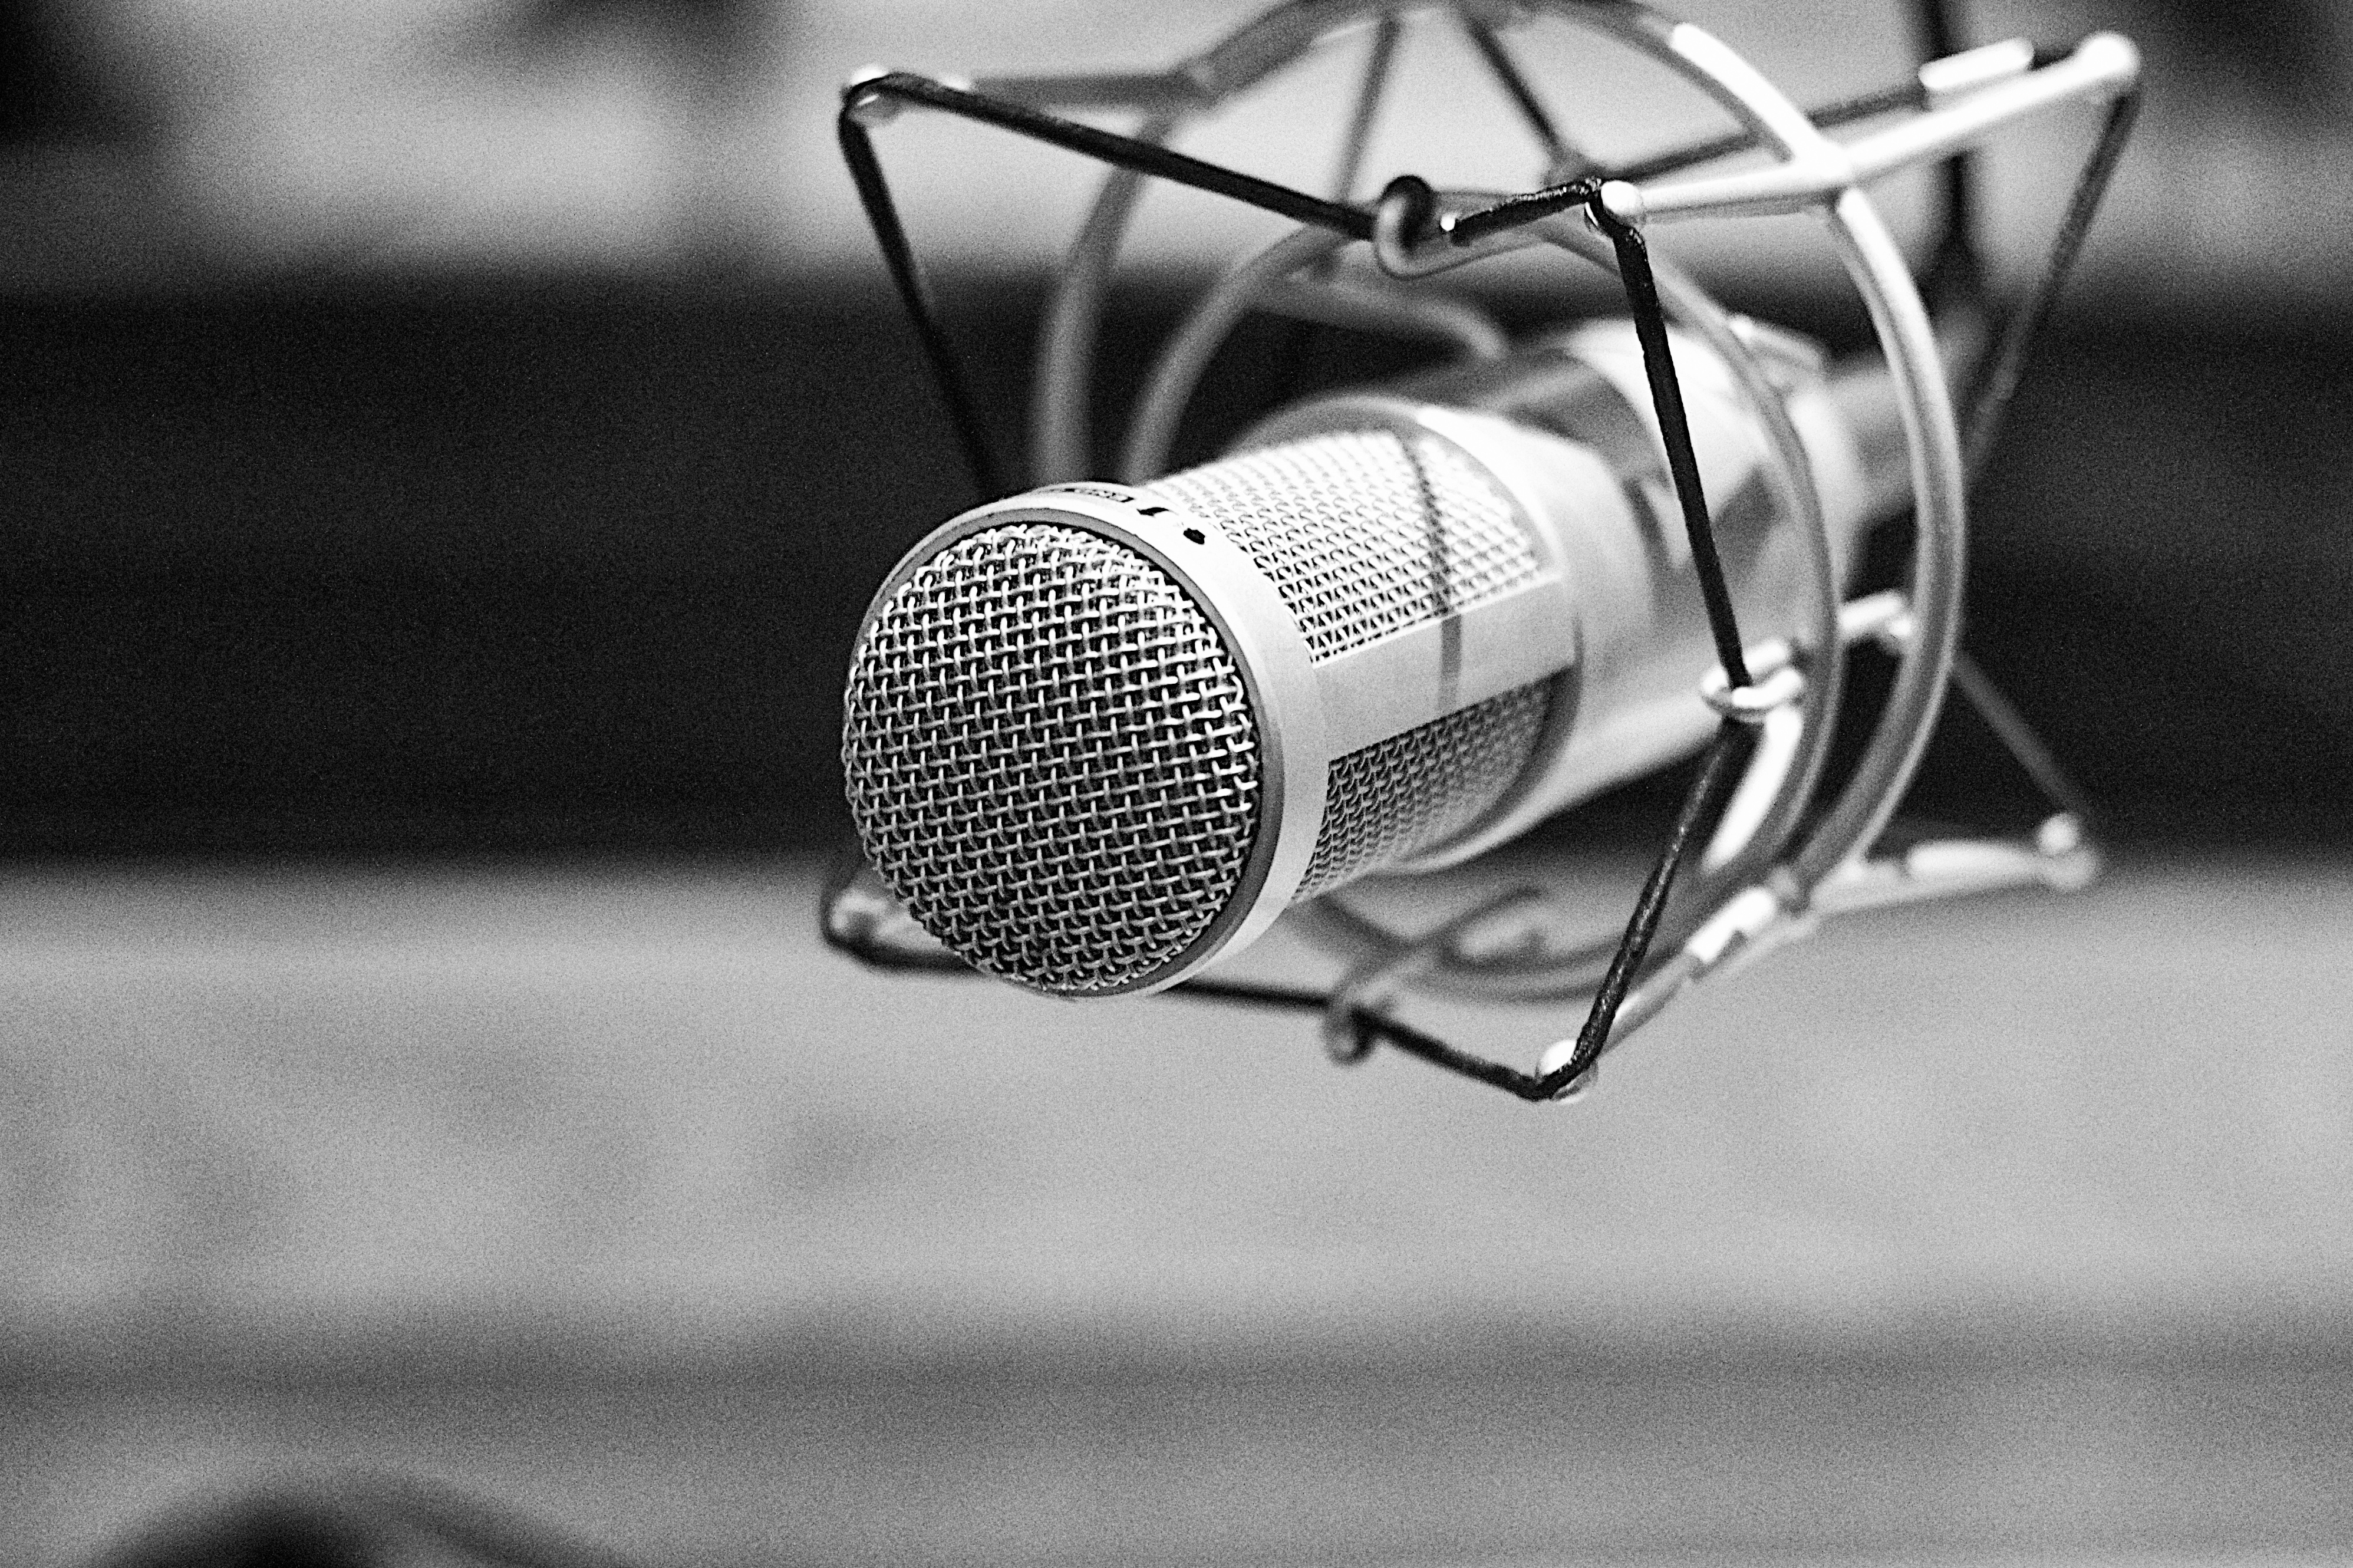
light, black and white, technology, white, microphone, monochrome, audio, 2013365, audio equipment, monochrome photography, electronic device